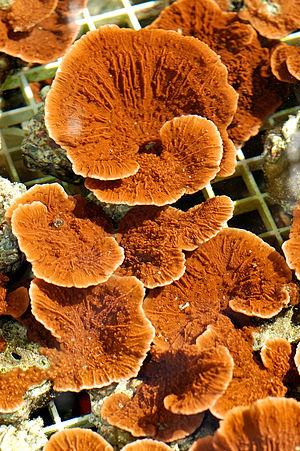
Montipora florida est une espèce de coraux appartenant à la famille des Acroporidae.